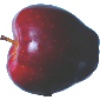
Label: red_delicious_apple